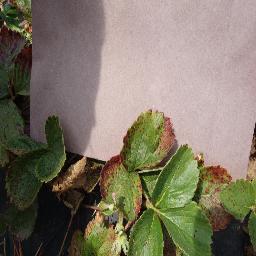
Label: Strawberry___Leaf_scorch